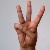
The image shows a hand gesture representing the letter 'W' in Indian Sign Language.